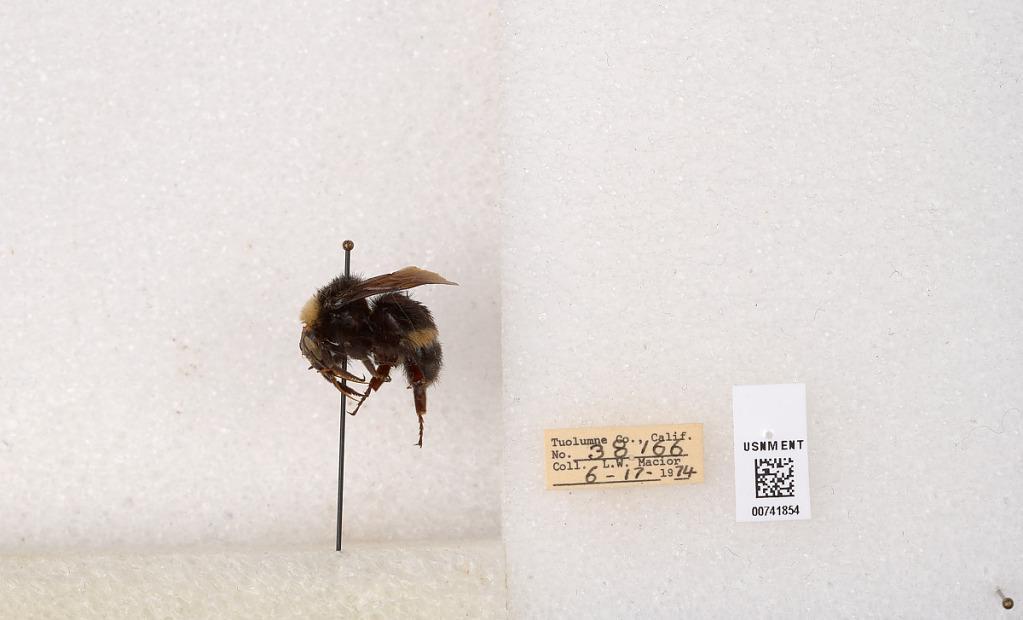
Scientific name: Bombus (Pyrobombus) vandykei (Frison)
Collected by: L. Macior
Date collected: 1974-6-17
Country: United States
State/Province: California
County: Tuolumne
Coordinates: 37.9712, -120.228